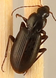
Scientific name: Calathus advena
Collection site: Rocky Mountains NEON (RMNP), plot RMNP_012